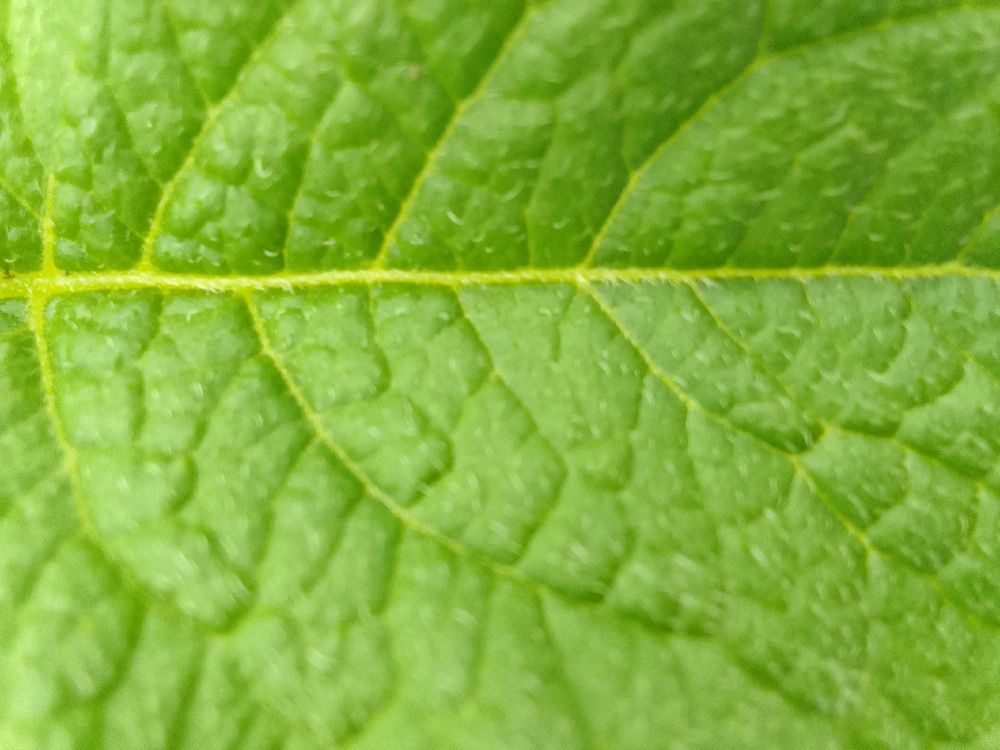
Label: Healthy